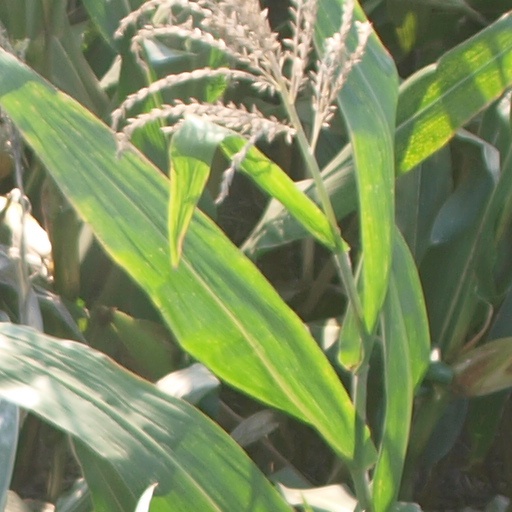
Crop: maize; corn